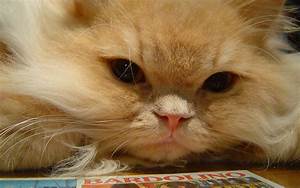
Label: gatto